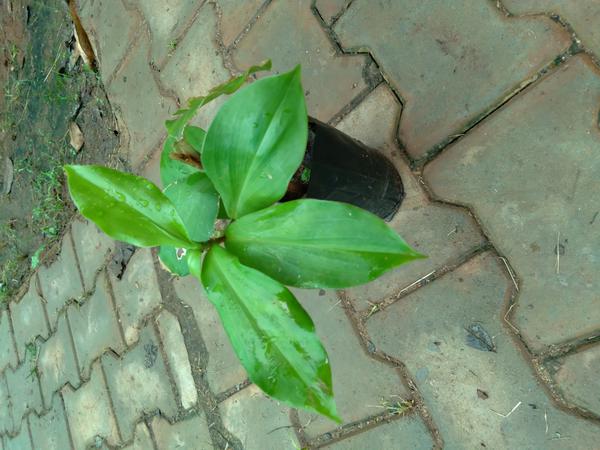
Plant: Insulin